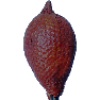
Label: Salak 1